Stortorget, Karlskrona

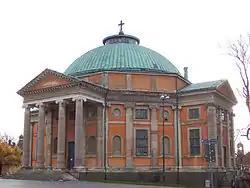
The Church of the Holy Trinity

The "Water fort" ("Vattenborgen") lies south of Fredrick Church. It is a neoromantic building patterned after a redoubt in Norman style. It was built 1861 - 1863 as a water reservoir on Trossö in Karlskrona in connection with the construction of waterworks from the mainland. Today the building houses the restaurant 'Vattenborgen by Persson'.